William Fisk (painter)

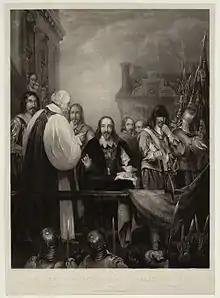
"The Last Moments of King Charles the First", 1838 engraving by James Scott.

About 1840 Fisk started a series of pictures connected with the reign of Charles I, namely, "Cromwell's Family interceding for the life of Charles I" (Royal Academy, 1840); "The Trial of the Earl of Strafford" (never exhibited, engraved by James Scott in 1841, and acquired for the Walker Art Gallery, Liverpool); "The Trial of Charles I in Westminster Hall" (Royal Academy, 1842); "Charles I passing through the banqueting-house, Whitehall, to the Scaffold" (Royal Academy, 1843); "The last interview of Charles I with his Children" (British Institution, 1844). He was also a frequent contributor to the Suffolk Street exhibition.